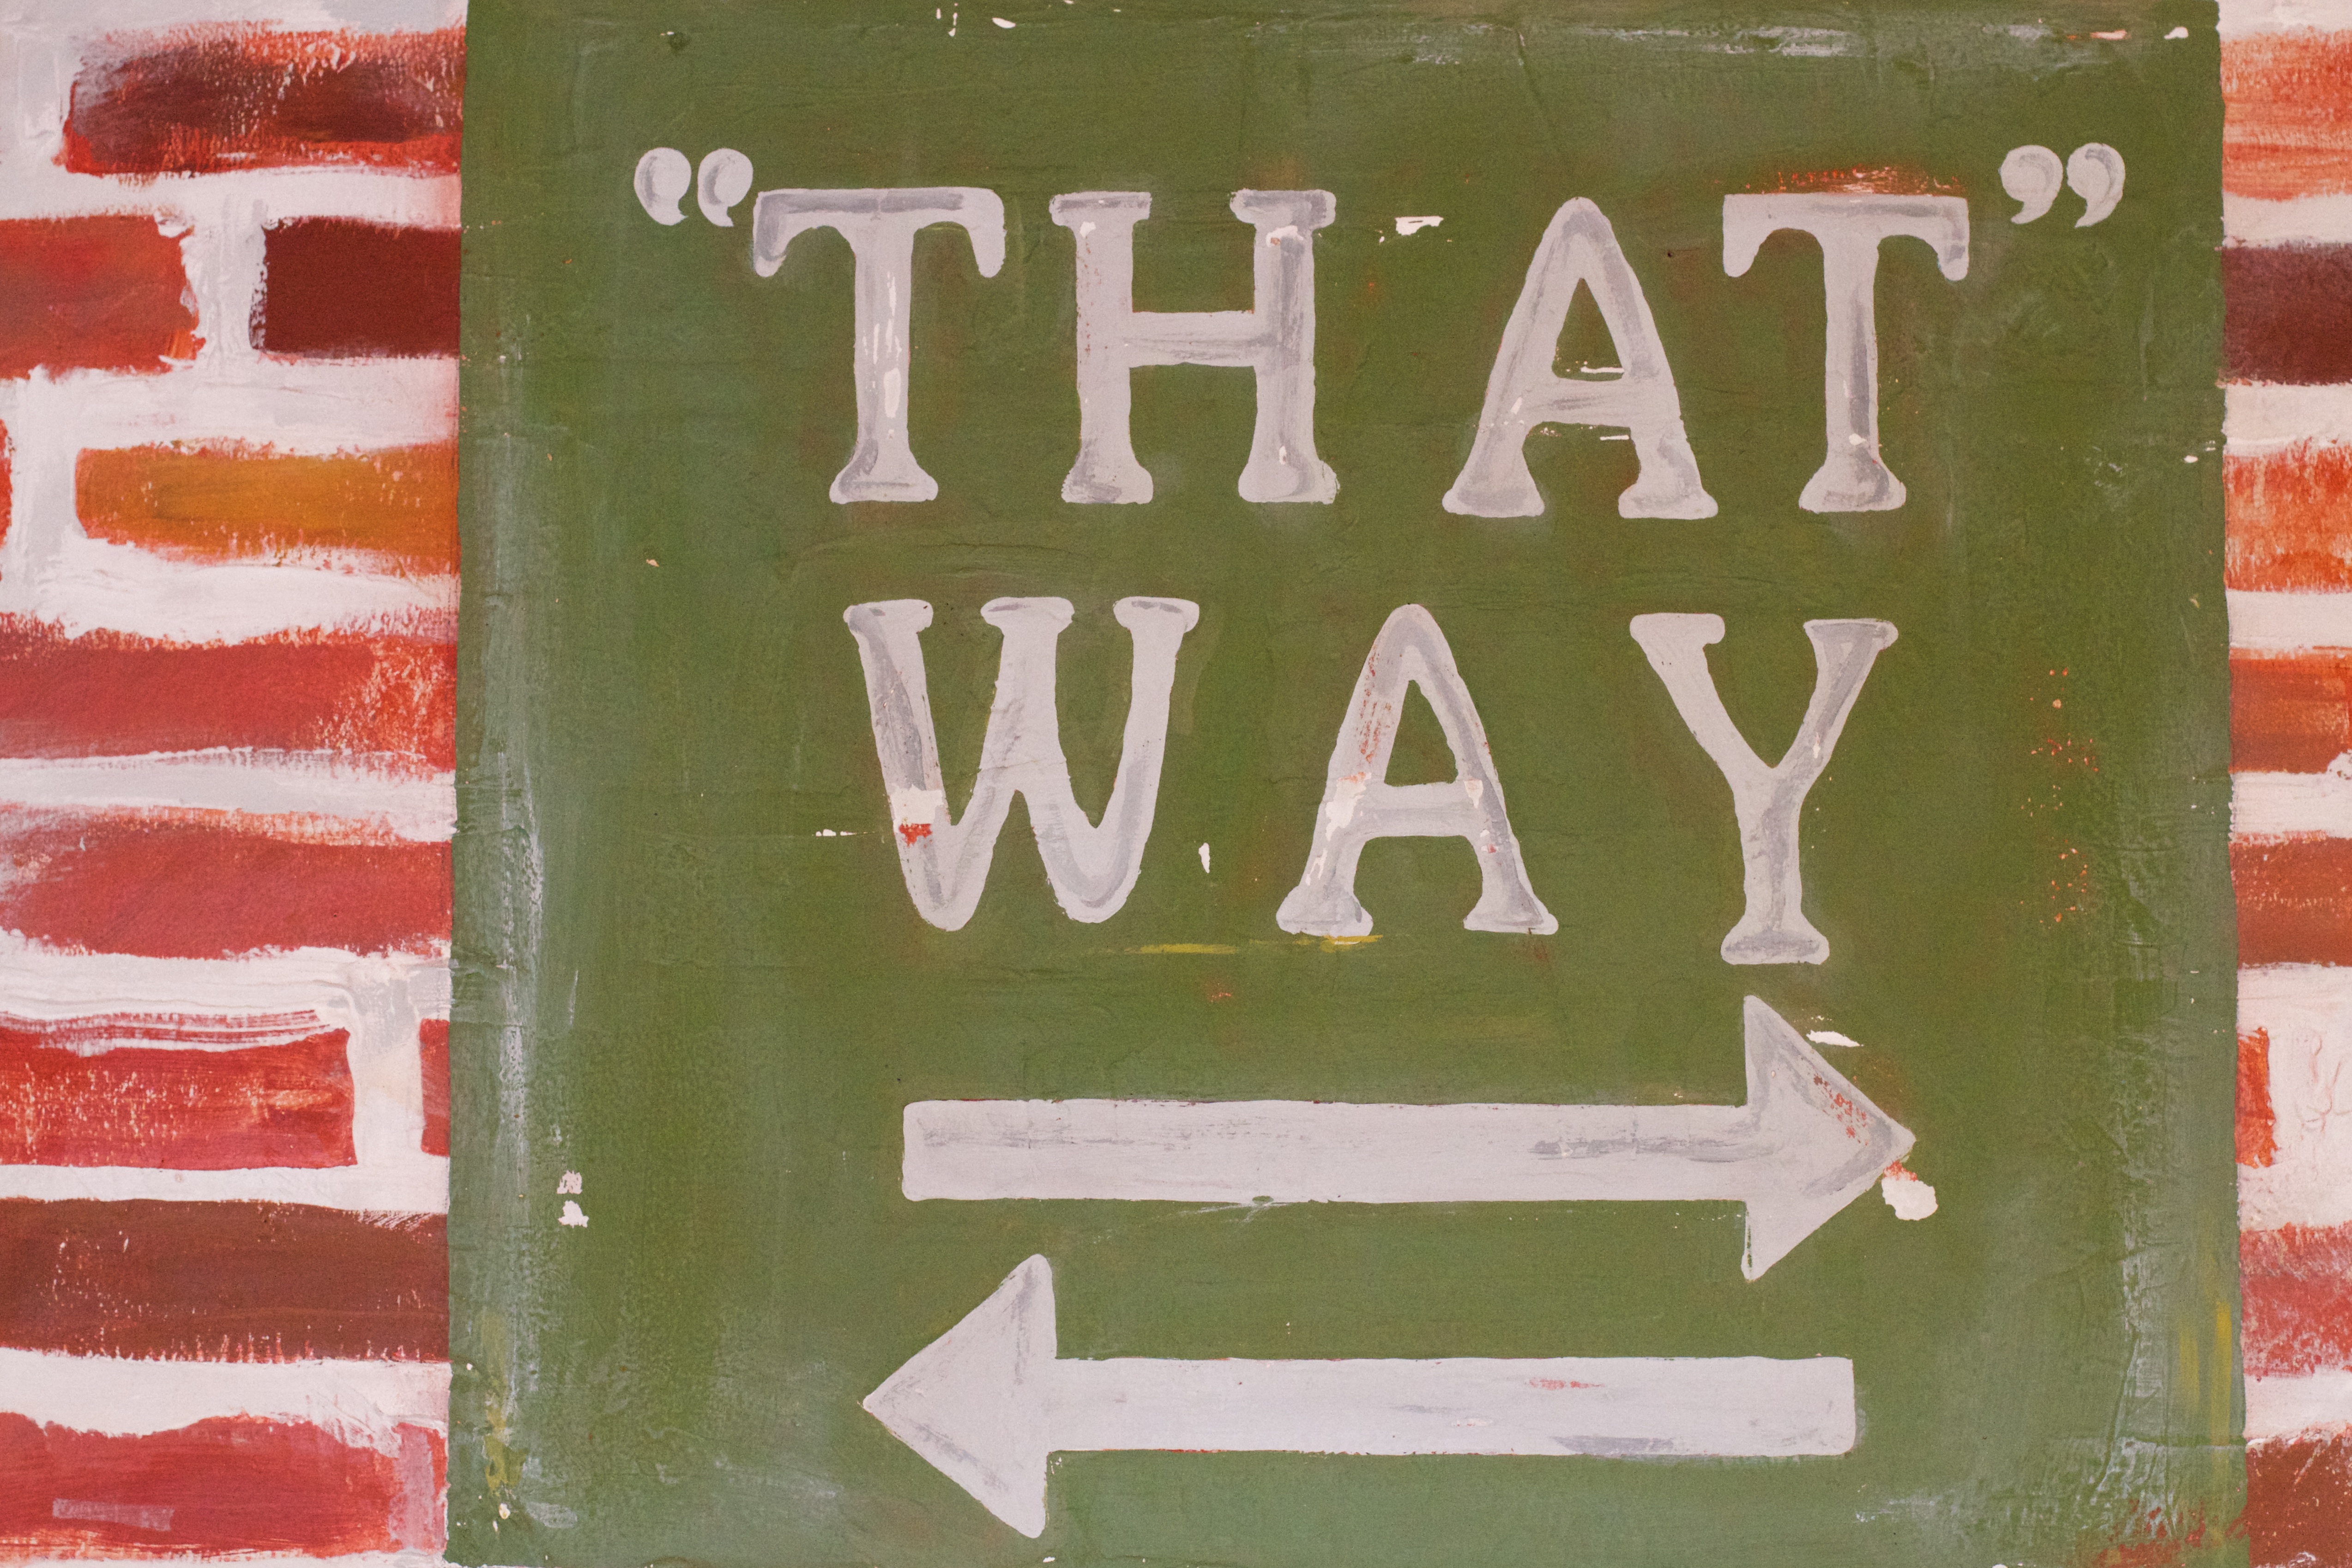
number, wall, sign, green, red, color, painting, art, shape